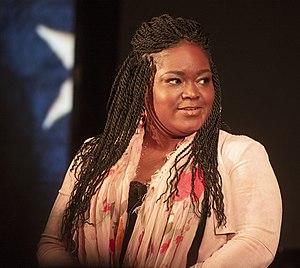
Shemekia Copeland, née le 10 avril 1974, est une chanteuse de blues américaine. Elle est la fille de Johnny Copeland.